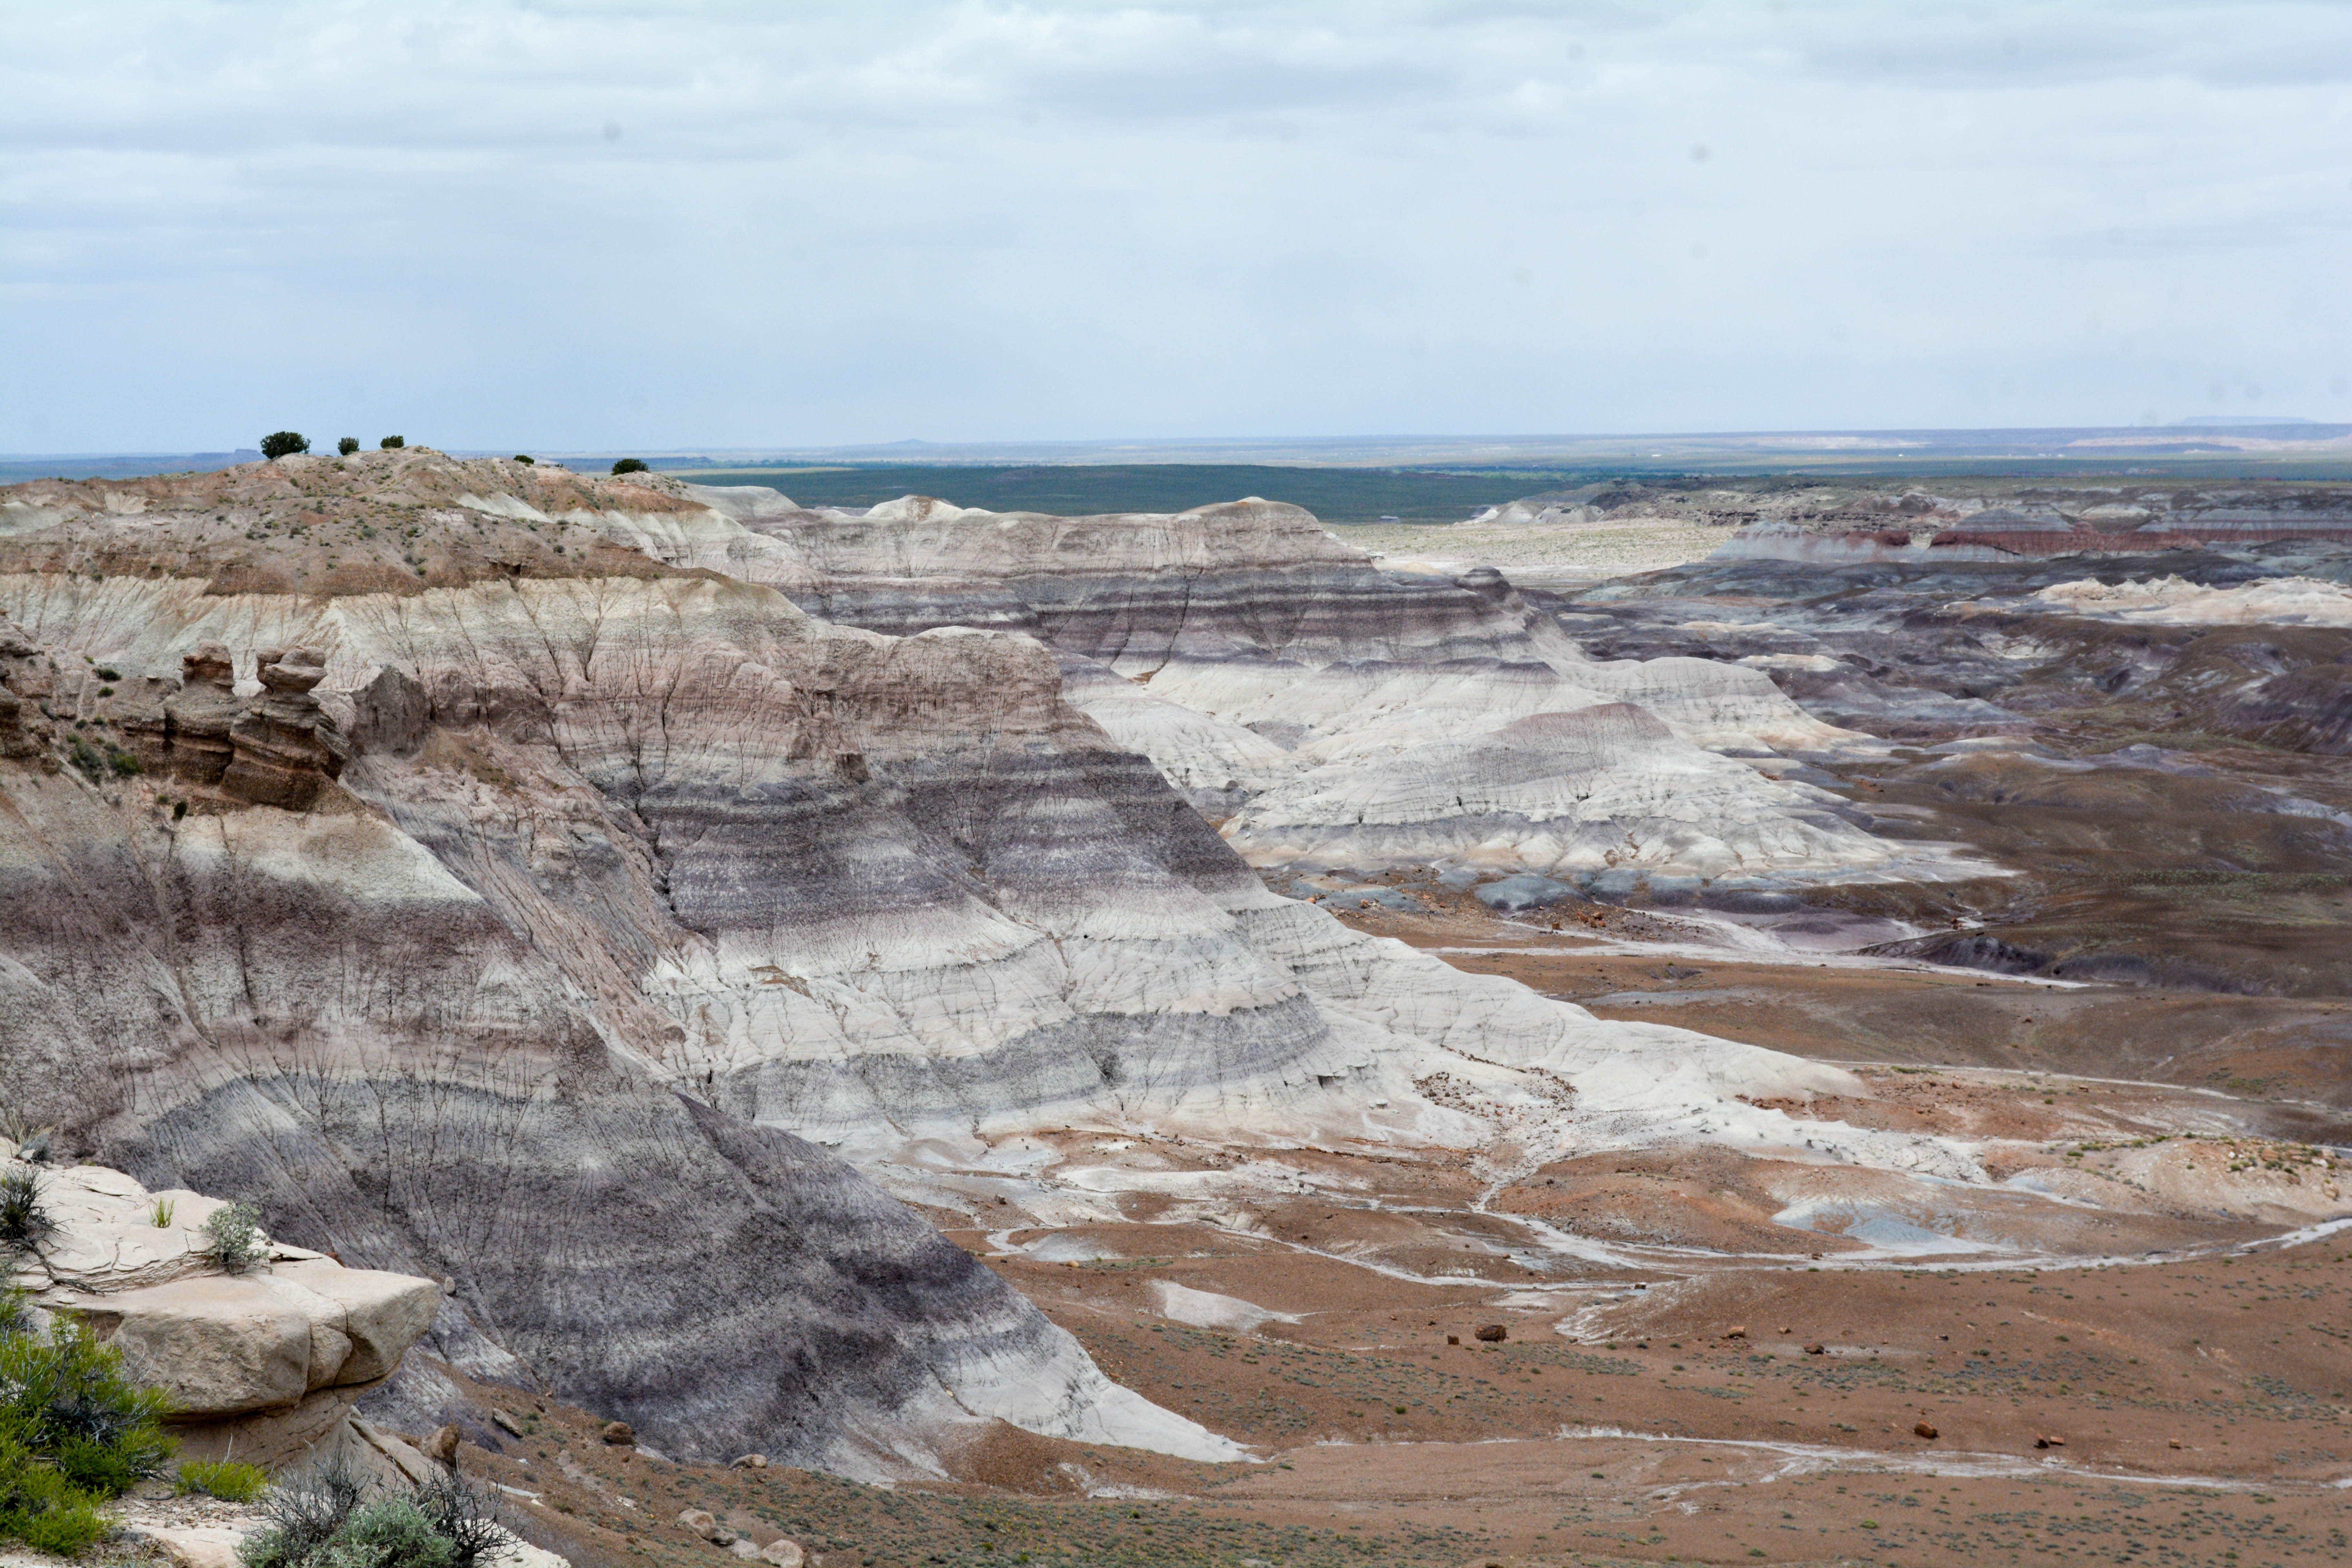
sea, coast, rock, formation, cliff, terrain, material, geology, badlands, plateau, marccooper, painteddesert, petrifiedforest, route66, holbrook, arizonalandscape, quarry, cape, wadi, landform, geographical feature